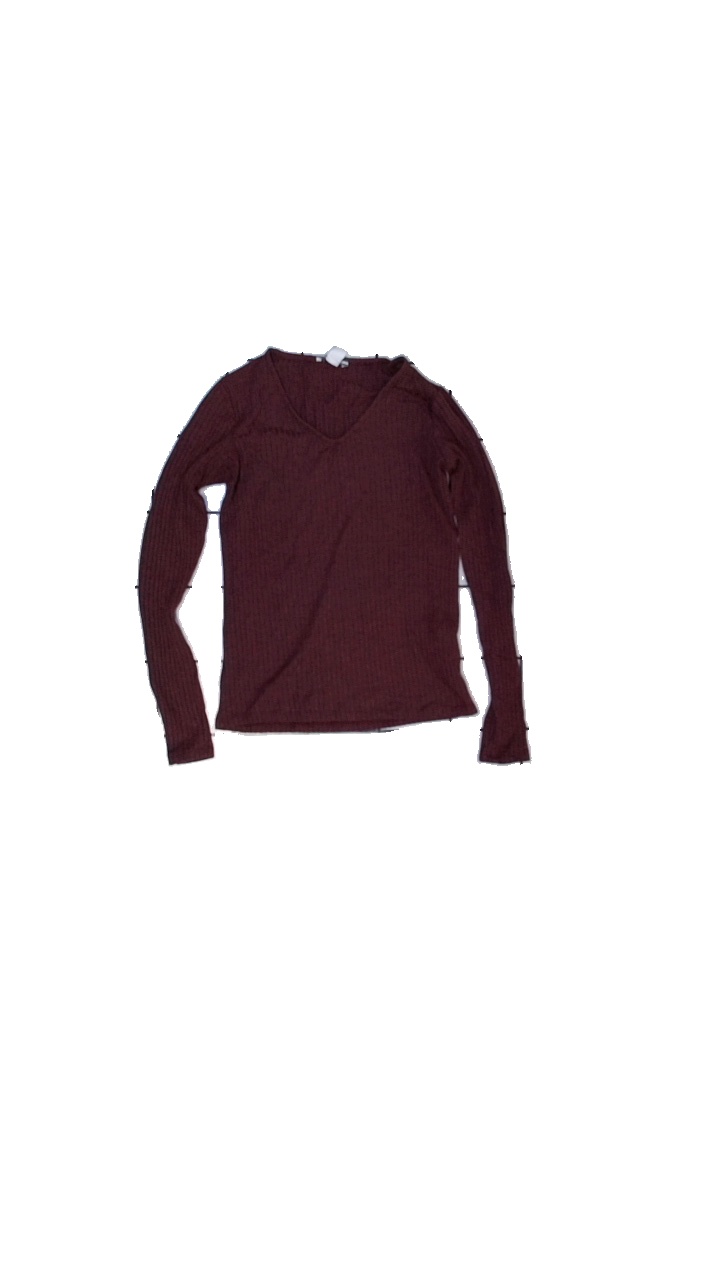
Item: Top (Ladies)
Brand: Amisu (new Yorker)
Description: lila långärmad tröja, nopprig
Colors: Purple
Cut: Regular
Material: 65% polyester 35% viscose
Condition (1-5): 3
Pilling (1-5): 3
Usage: Export
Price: <50